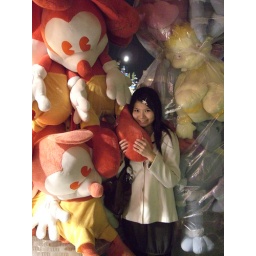
I love that Mickey very much! They are in yellow and pink colours. I wish I could bring them home oneday!